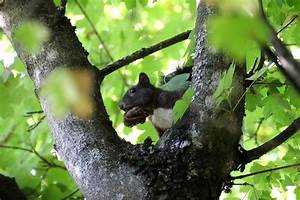
Label: squirrel